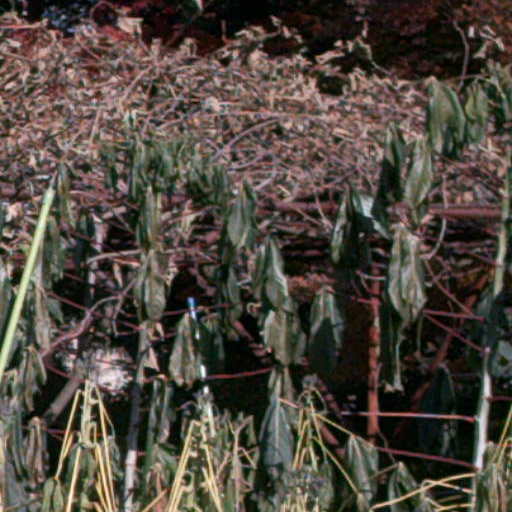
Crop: cassava